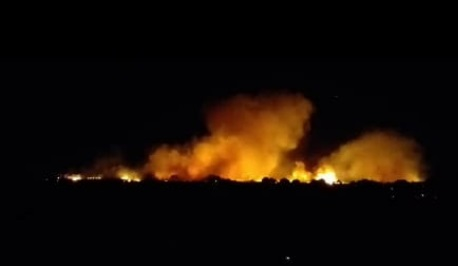
Fire: yes
Smoke: yes